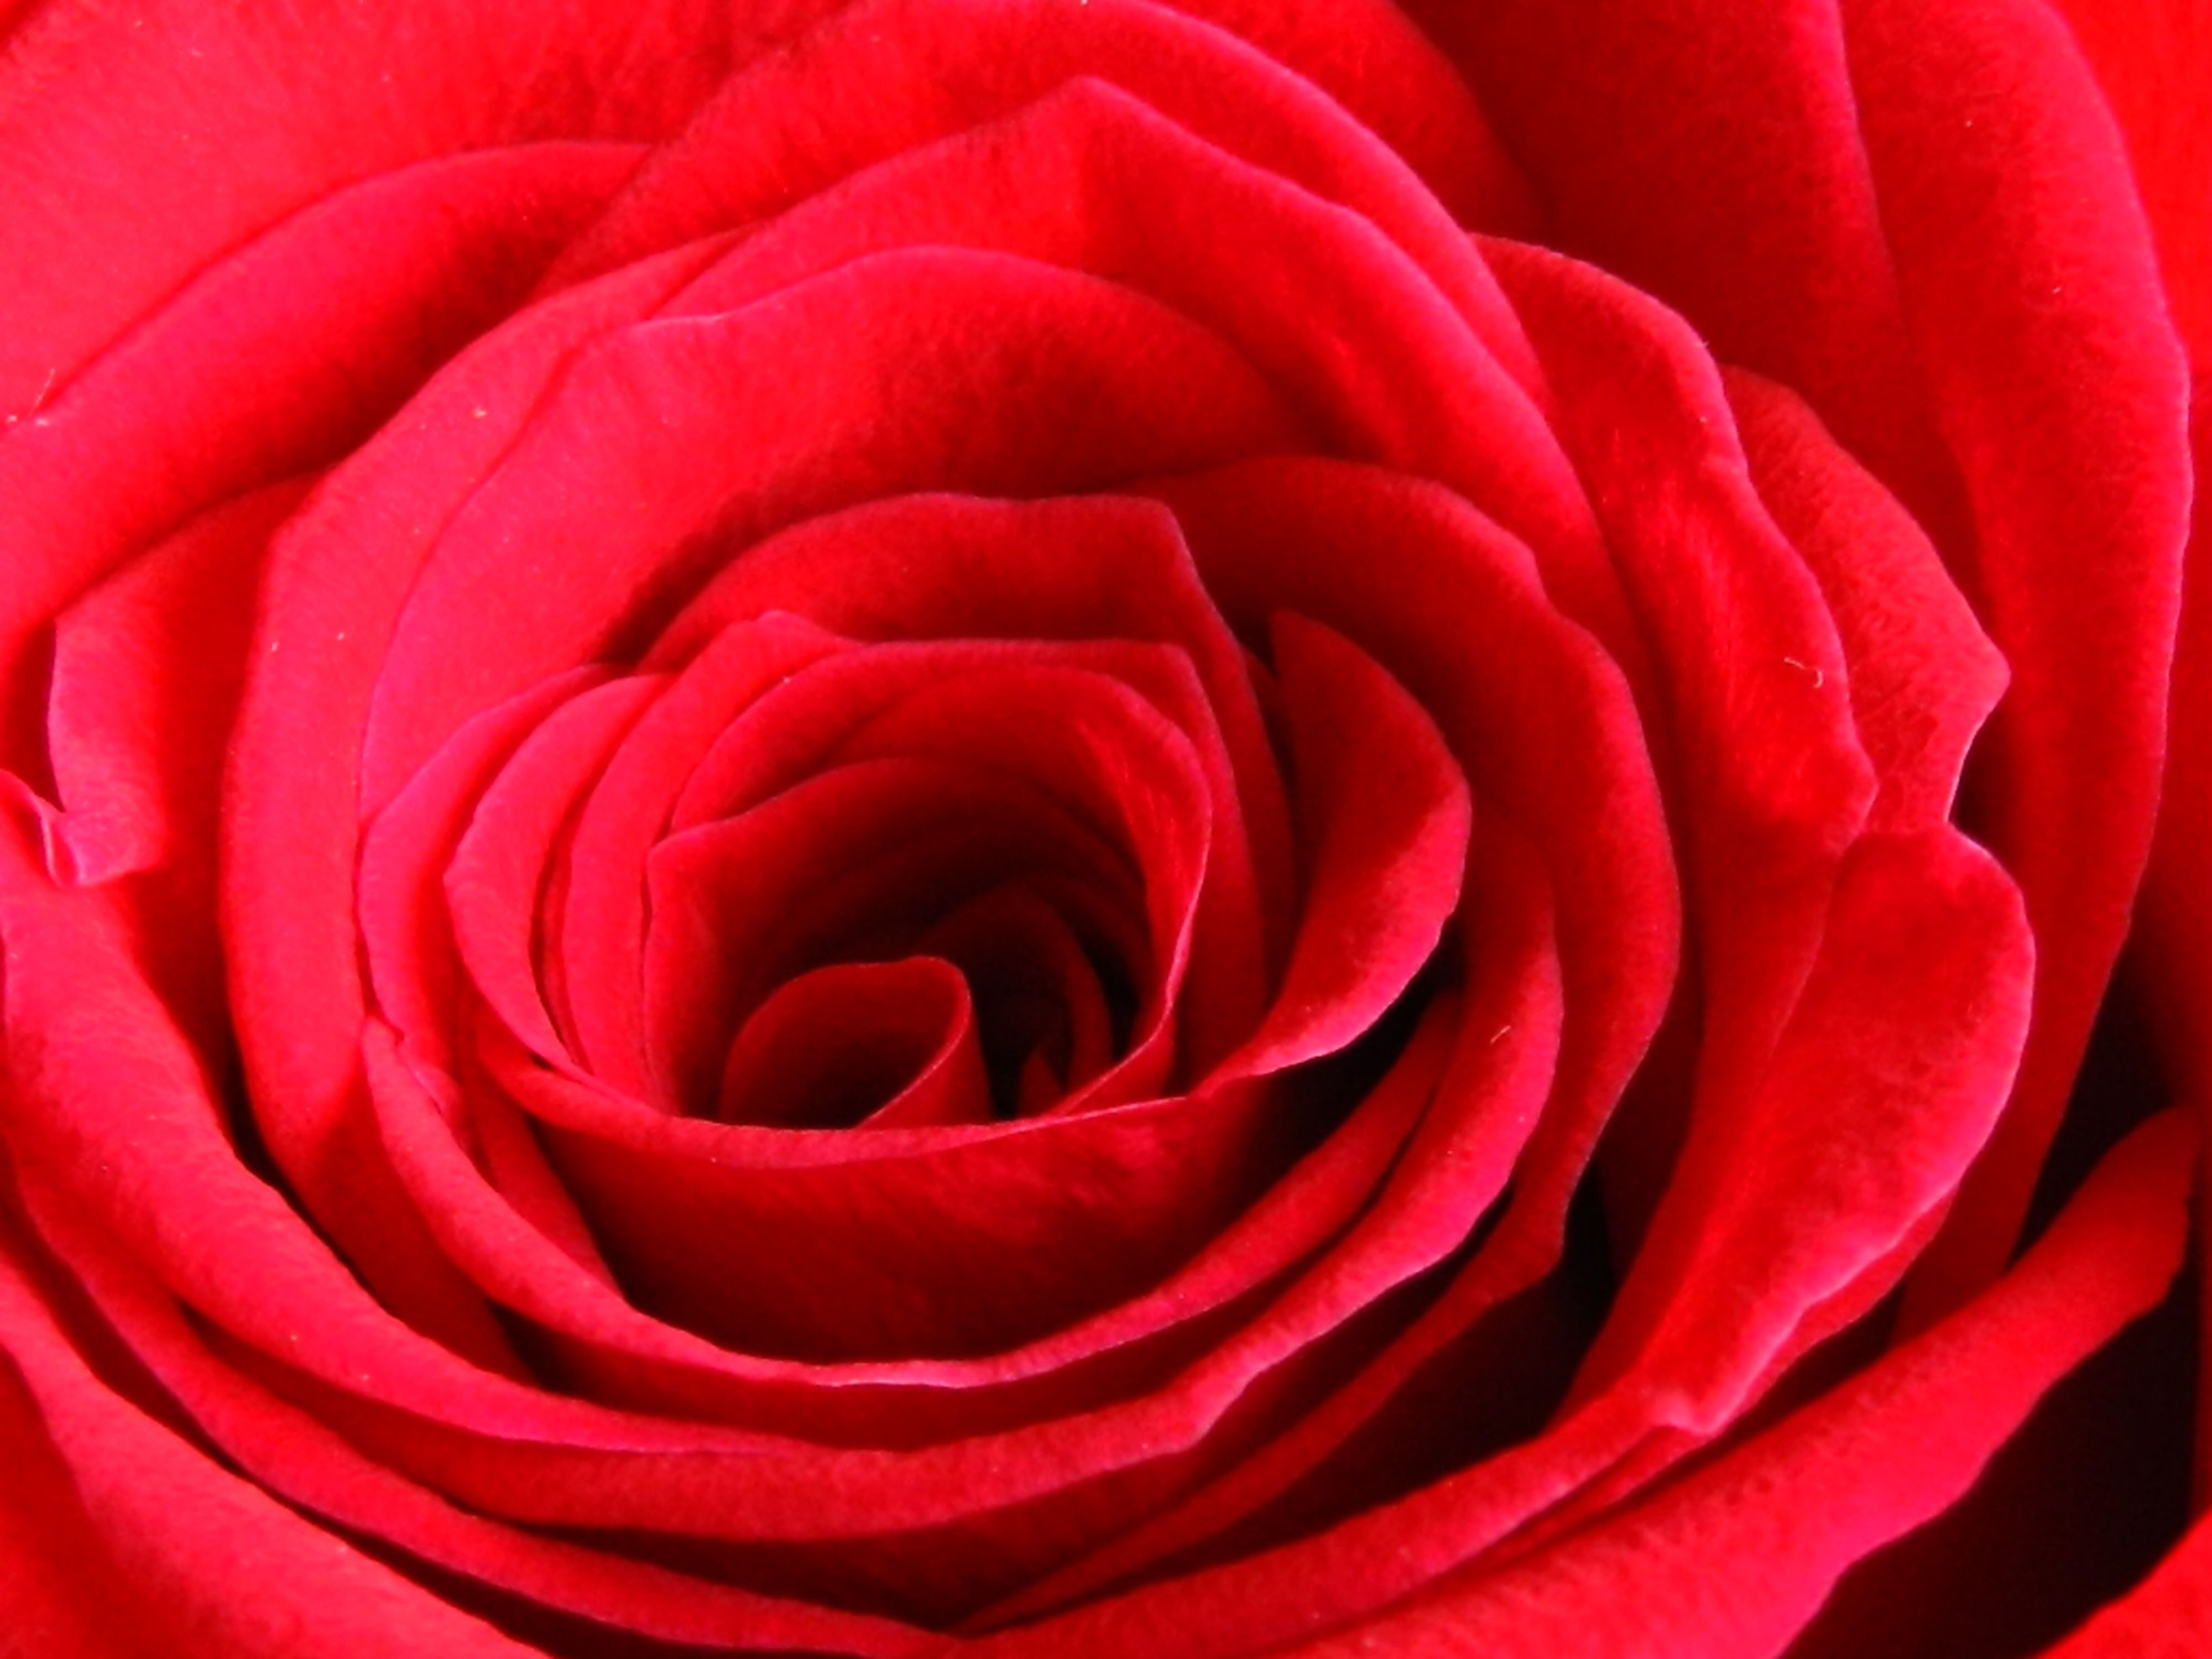
plant, flower, petal, rose, red, macro, pink, rosa, floribunda, macro photography, flowering plant, garden roses, rose family, land plant